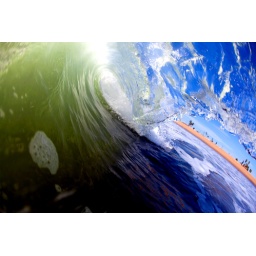
messing around in 1 ft seal beach not a single person out haha wish it was bigger!